Stearman C2

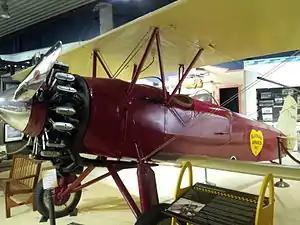
Stearman C2B on display in Anchorage, Alaska.

The Stearman C2 is an American single-engine three-seat open-cockpit utility biplane, and was the second aircraft type produced by the Stearman Aircraft company. The aircraft first flew in 1927.